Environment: real
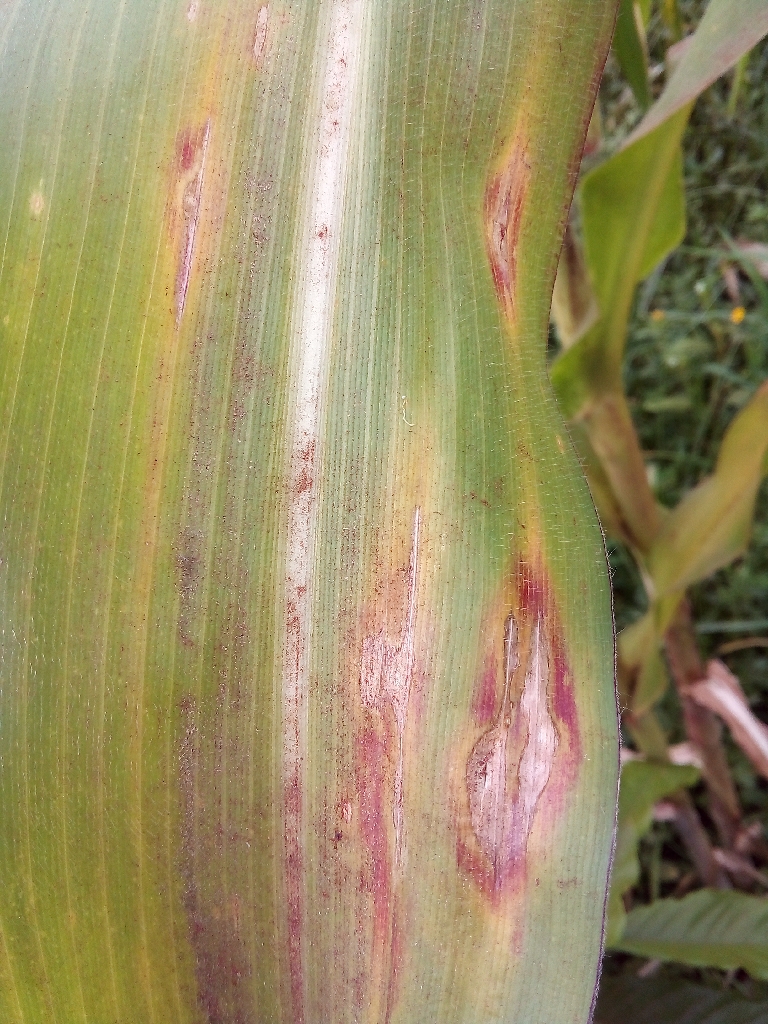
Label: northern_corn_leaf_blight